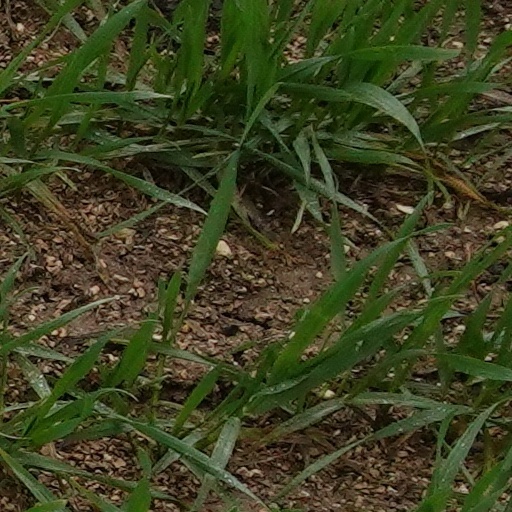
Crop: wheat